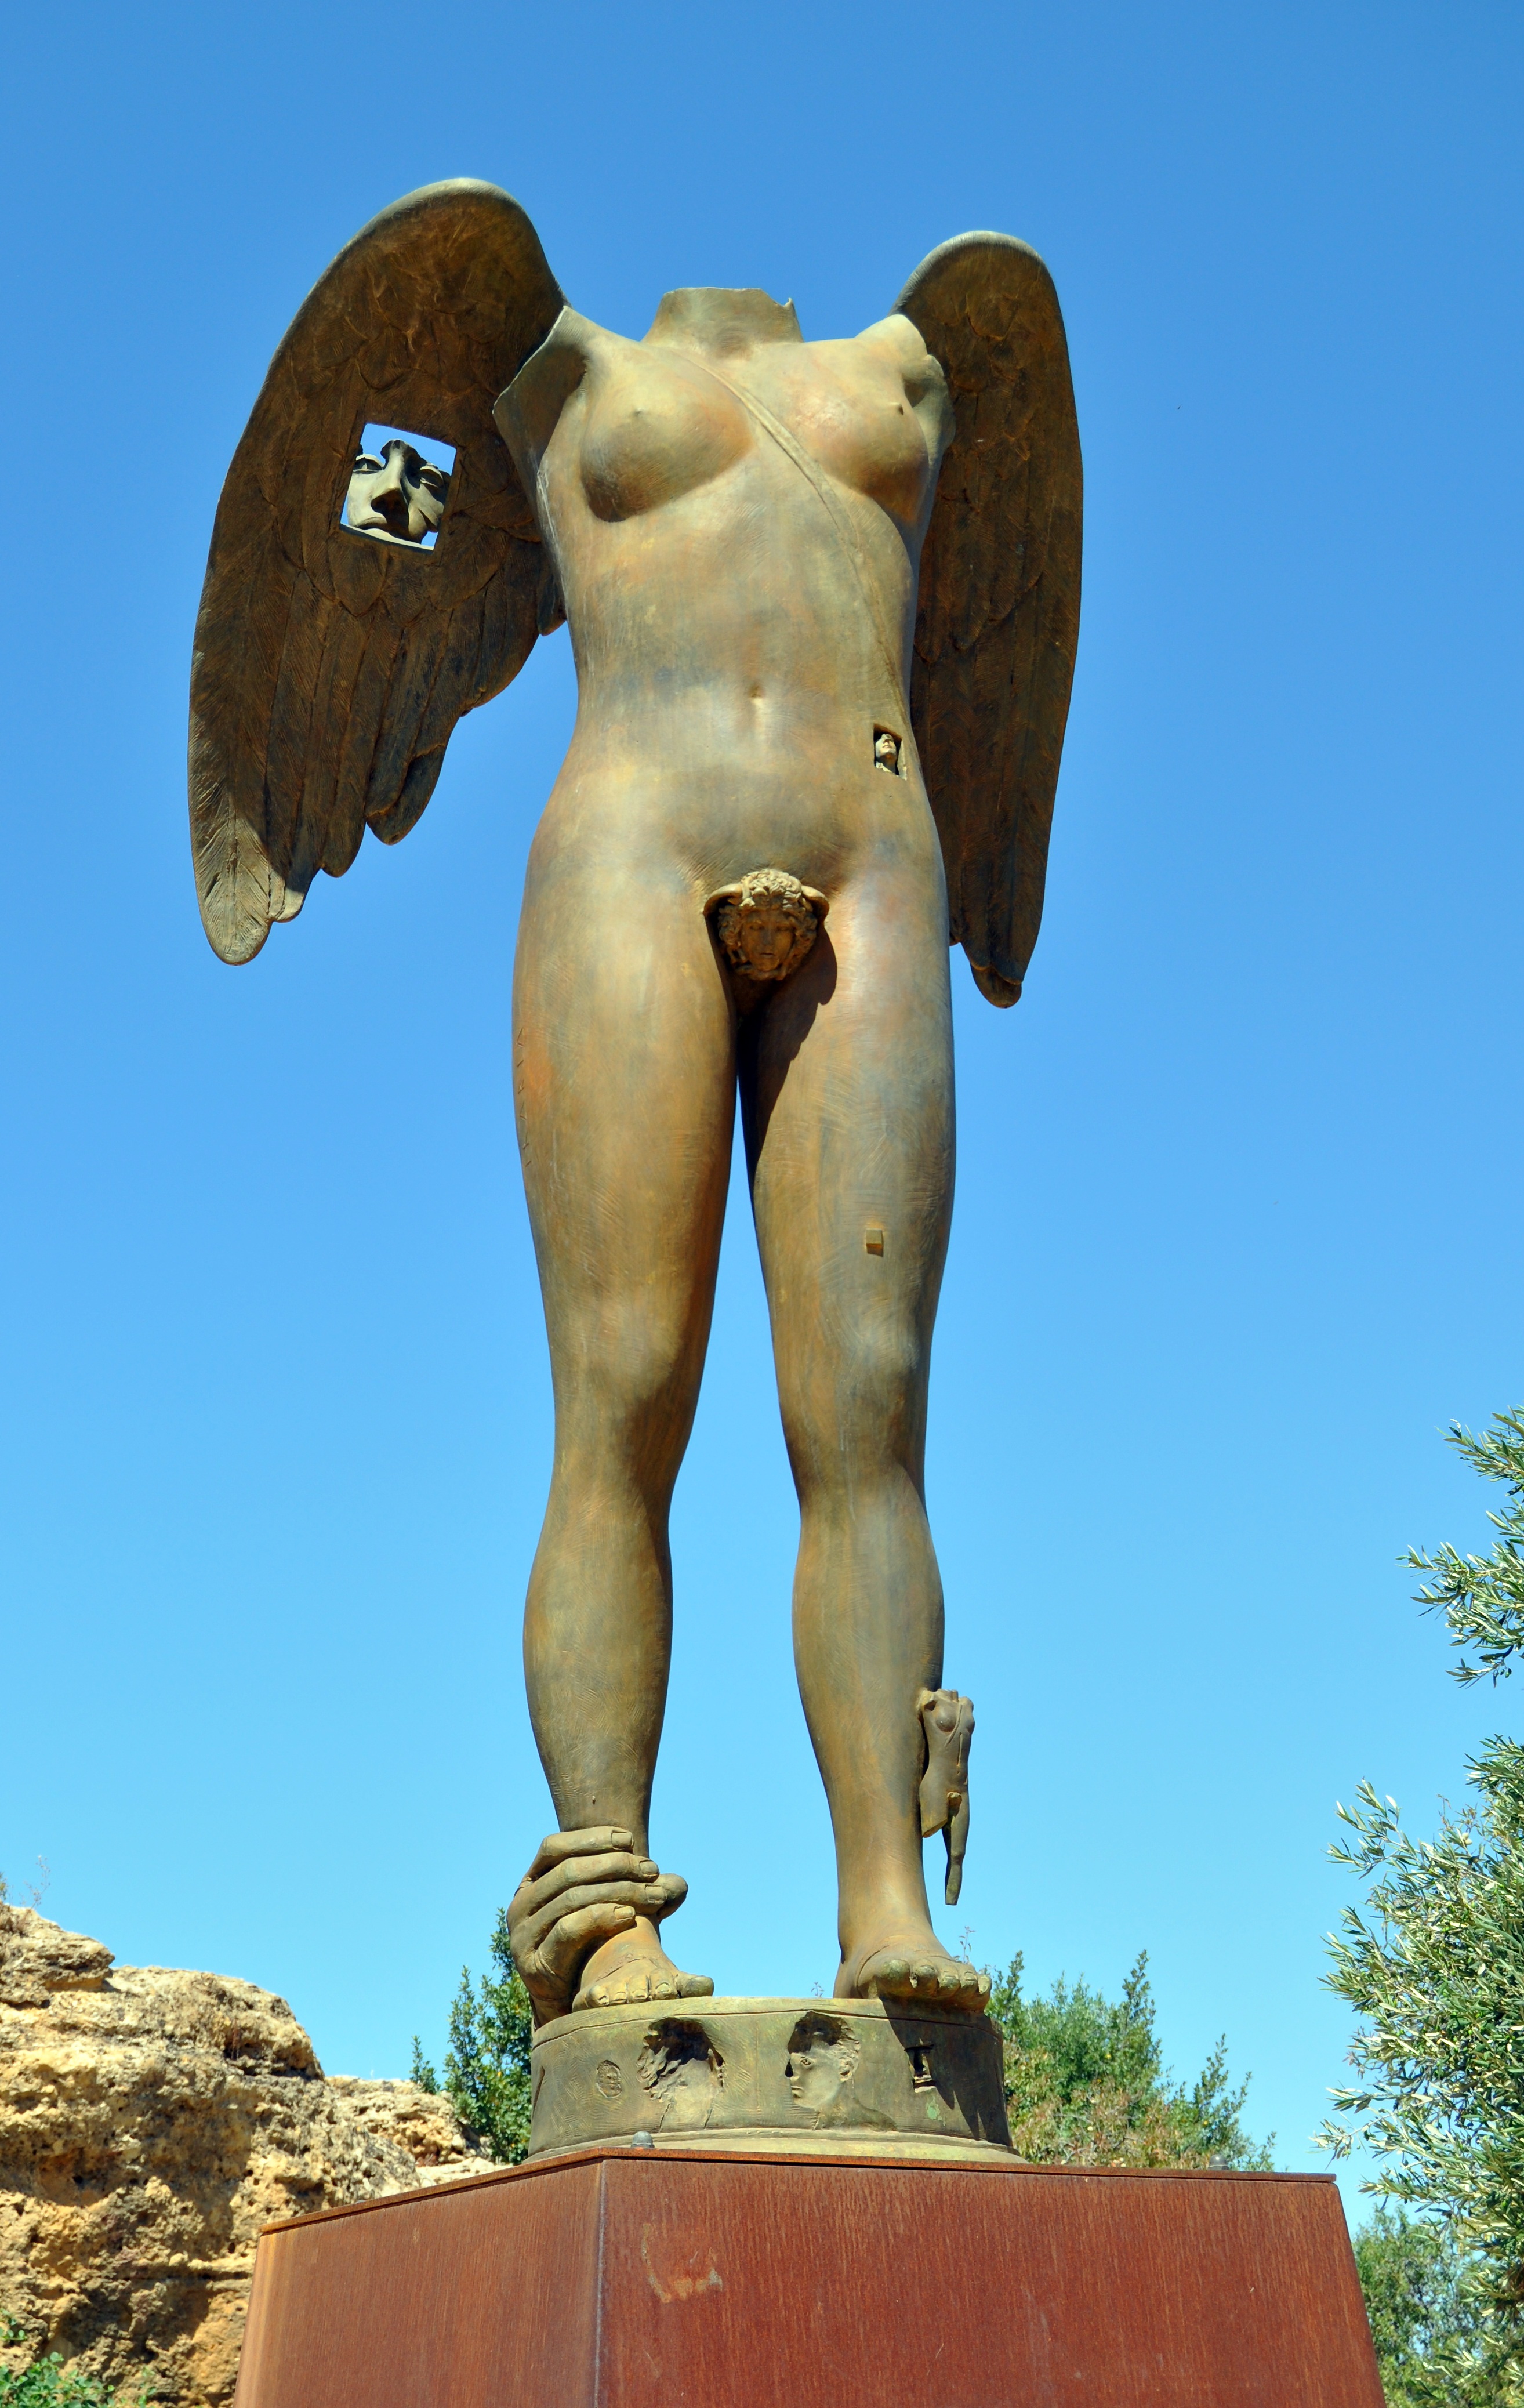
wing, monument, female, statue, human body, sculpture, art, bronze, sicily, antiquity, no head, ancient history